Eileen Campbell

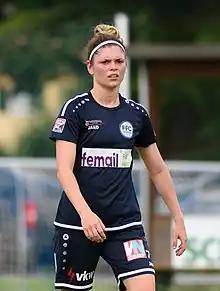
Campbell in 2020

Eileen Michelle Campbell (born 17 September 2000) is an Austrian professional footballer who plays as a forward for Frauen-Bundesliga side SC Freiburg and the Austria national team. She previously played for ÖFB Frauen Bundesliga club SPG SCR Altach/FFC Vorderland.